Württemberg Western Railway

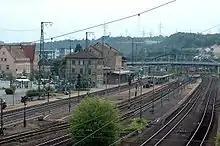
The former border station of Mühlacker

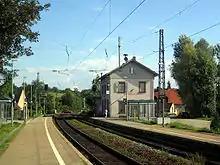
Heidelsheim station

On 1 October 1853 the Western Railway went into service; the inaugural trip had run on 20 September. Under a treaty of 1850, the line was operated for its full length, including in Baden, by the Royal Württemberg State Railways. In Bruchsal, there was initially a Württemberg station for the Western Railway with standard gauge, which was east of the original Baden station. Only after 1854/55 was the Baden station converted to standard gauge and the lines of the two Bruchsal stations were connected.